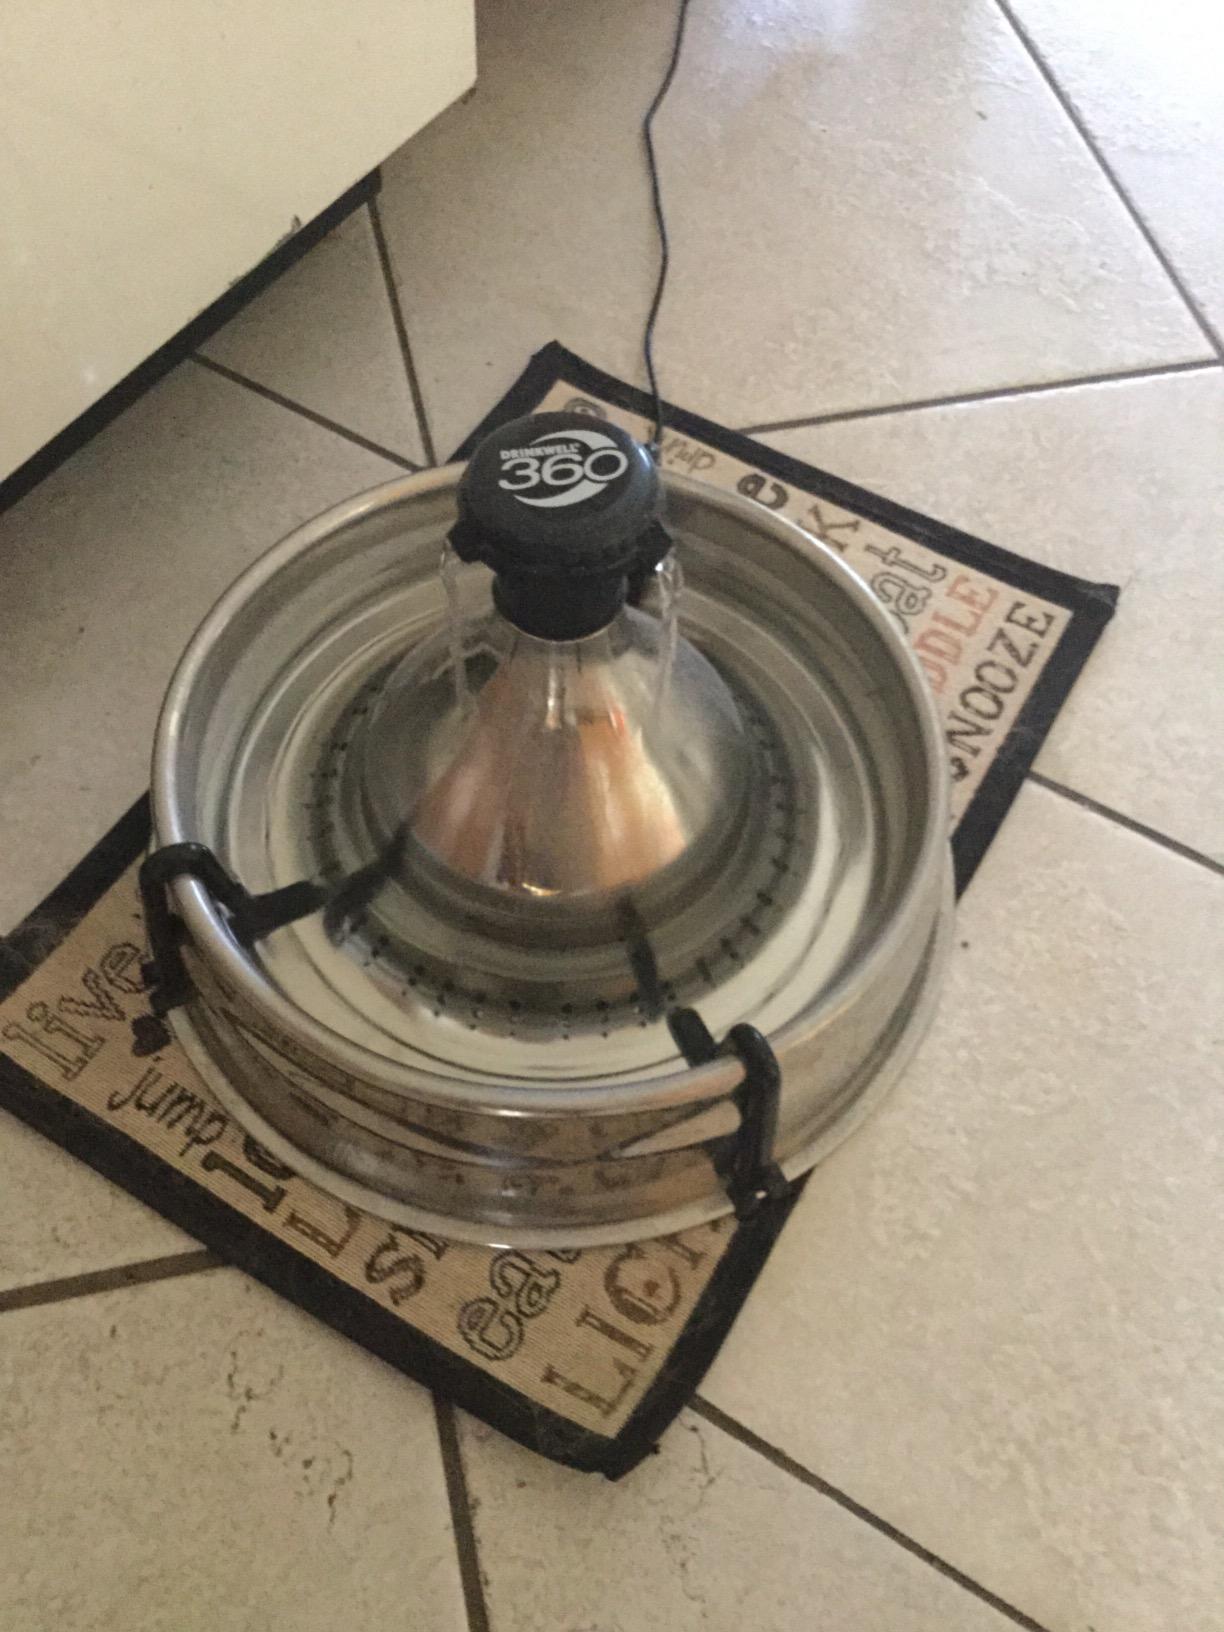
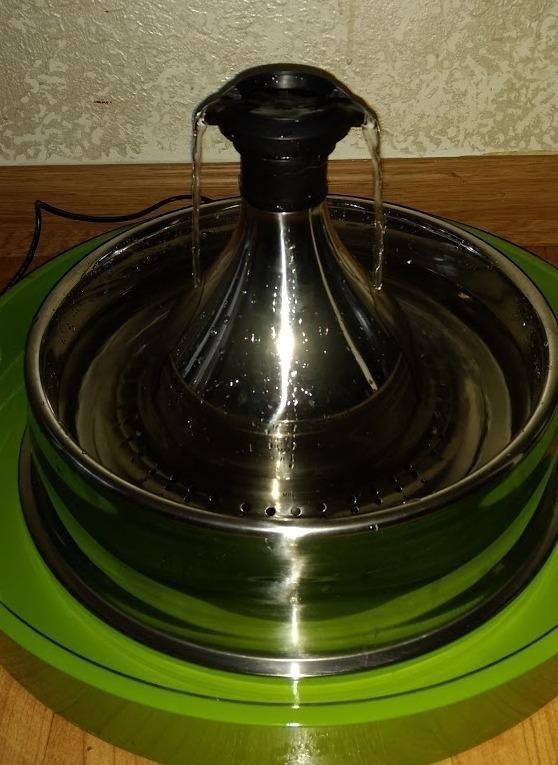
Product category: items_bowl
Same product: yes